369

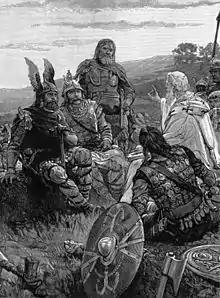
Wulfila converts the Goths to Christianity

Year 369 (CCCLXIX) was a common year starting on Thursday of the Julian calendar. At the time, it was known as the Year of the Consulship of Galates and Victor (or, less frequently, year 1122 "Ab urbe condita"). The denomination 369 for this year has been used since the early medieval period, when the Anno Domini calendar era became the prevalent method in Europe for naming years.